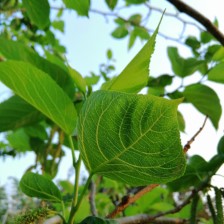
Variety: TaiwanMeacho